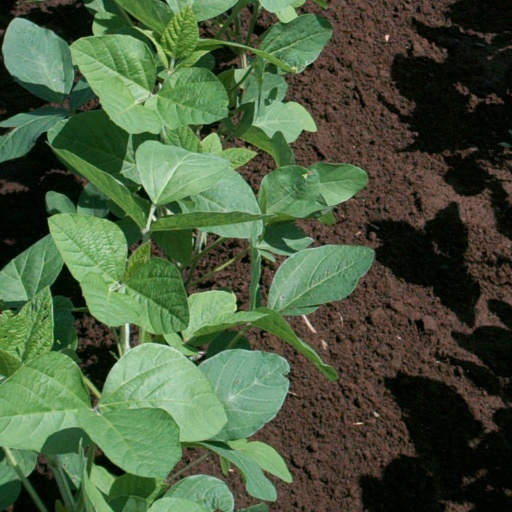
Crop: soybean